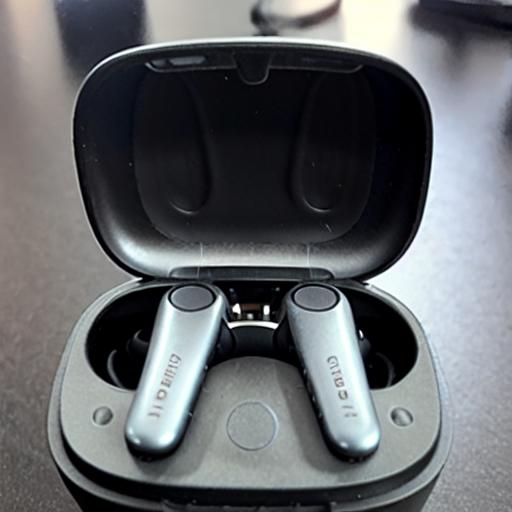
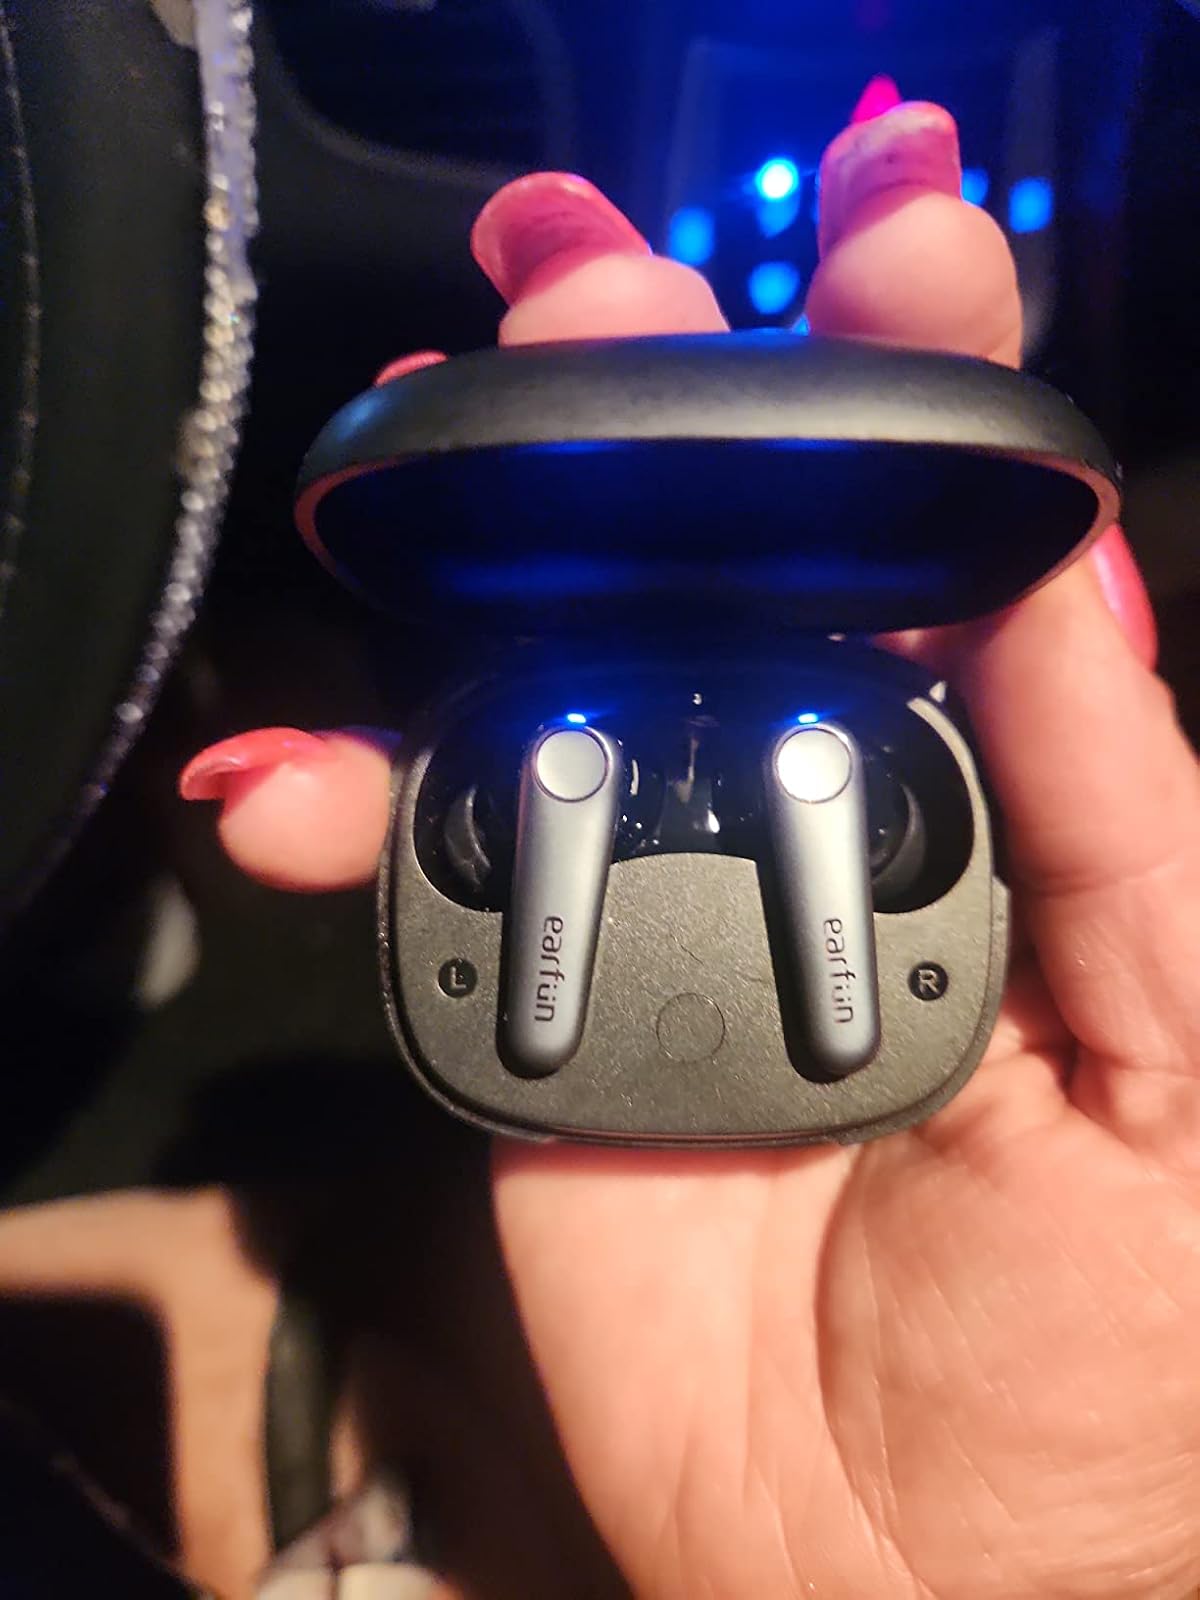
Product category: earbuds
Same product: no